The Beverly Hills Hotel

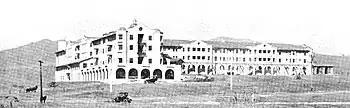
The Beverly Hills Hotel under construction in 1912

The hotel opened May 12, 1912, before the city's existence. Margaret and Stanley took up residence within the hotel grounds. By 1914, Hollywood directors, actors, and actresses, such as Mary Pickford and Douglas Fairbanks, Charlie Chaplin, Gloria Swanson, Buster Keaton, Rudolph Valentino, and Will Rogers, had purchased homes in the area, "transforming bean fields surrounding The Beverly Hills Hotel into prime real estate". The city of Beverly Hills was established in 1914. The first five bungalows of the hotel were built in 1915. In 1919, Douglas Fairbanks and his wife, Mary Pickford, bought and expanded a lodge above the hotel, which they named Pickfair. According to one publication, a star would know they had finally "made it" when they received an invitation to dine at Pickfair. Gloria Swanson resided in one of the bungalows of the hotel during her divorce.